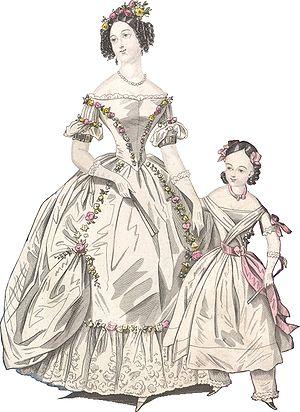
Cet article présente la mode au XIXᵉ siècle en Europe.